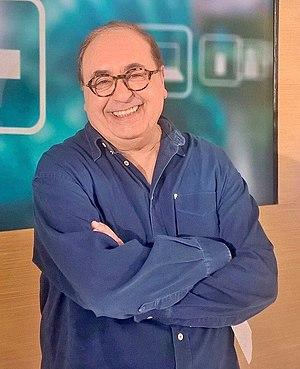
Roland Portiche est un réalisateur et auteur de documentaires et de magazines pour la télévision française.